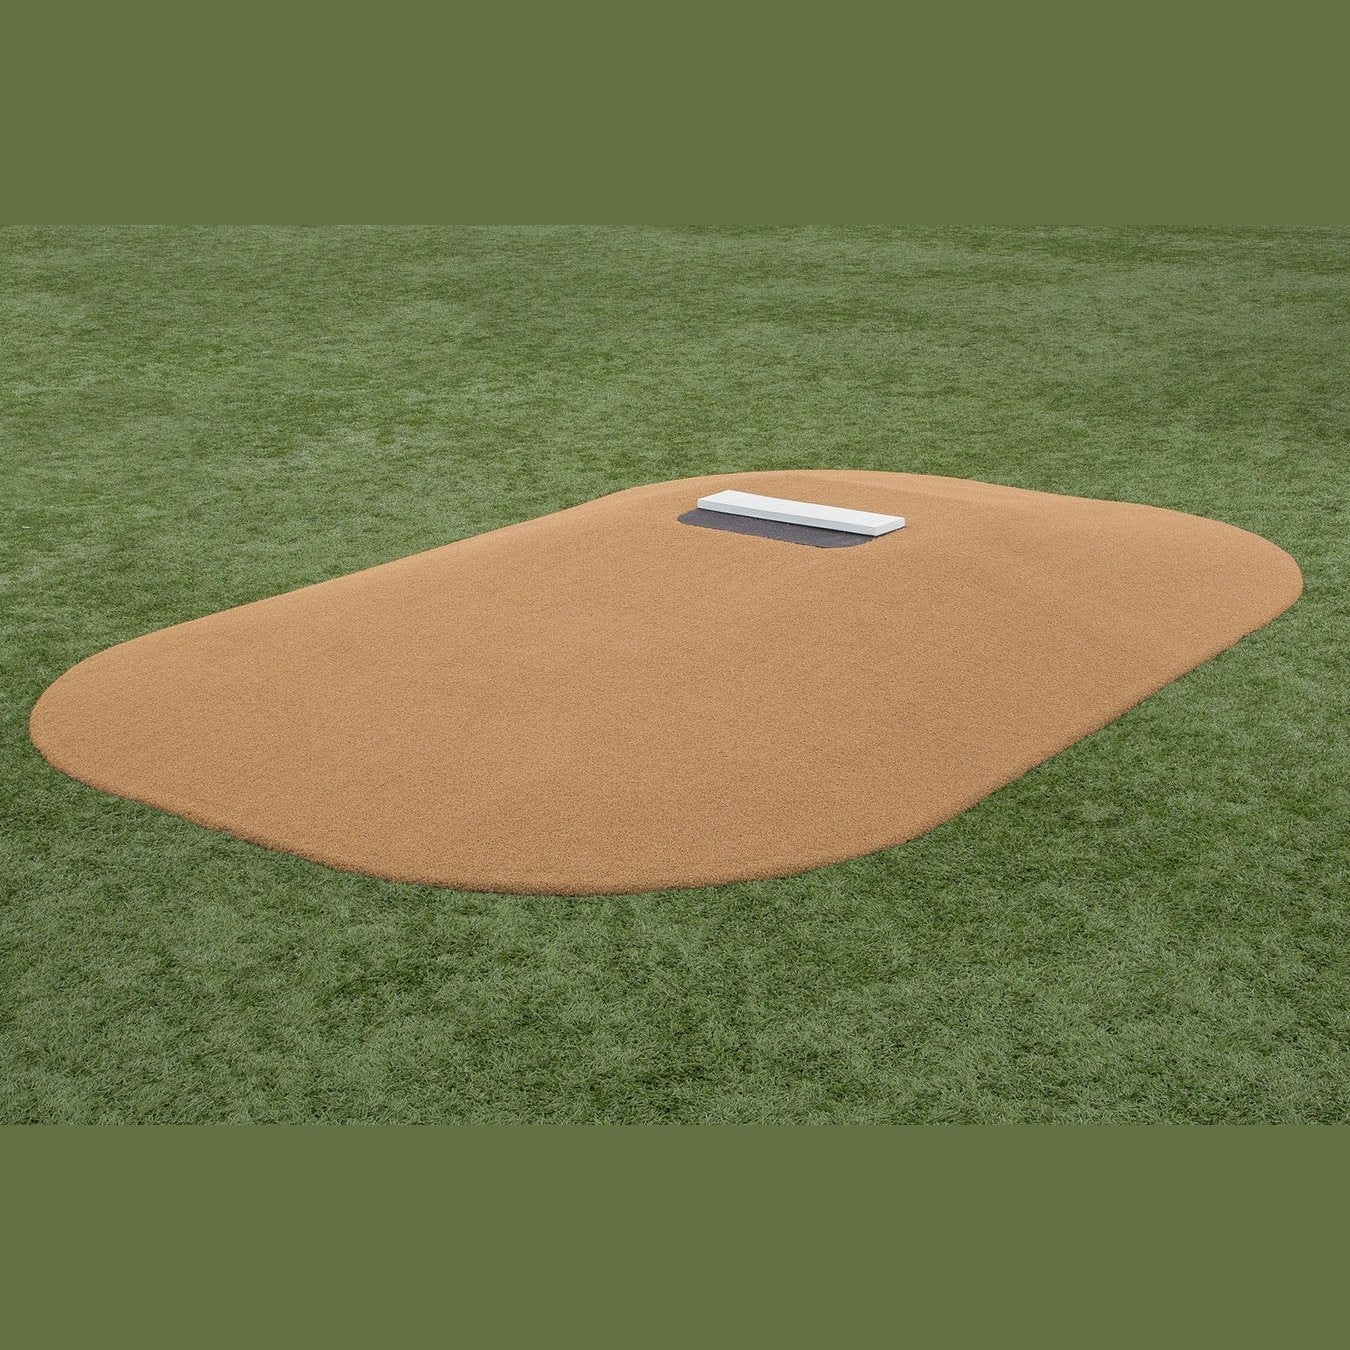
Pitch Pro Model 8121 Fiberglass Pitching Mound
Pitch Pro Model 8121 Fiberglass Pitching Mound Model 8121 is the most durable portable 10” pitching mound on the market today. As with all Pitch Pro mounds, our mound support structure is designed to eliminate surface deflection and dead spots, giving pitchers a sturdy landing with every pitch. Model 8121 is ideal for leagues, schools, and facilities designers/managers. Portable 10” game mound Used for distances of 60’6” Unique gel coat-down design is weather and UV resistant Launch Pad included TEN YEAR (10) warranty on mound core! The CHOICE for Rec. Departments, High Schools and Colleges EXTREMELY Rigid Portable (4 person) Room for pickoffs Specifications Weight 425 lbs Dimensions 144 × 96 × 18 in
Brand: Aeroform Athletics
Category: Sporting Goods > Athletics > Baseball & Softball > Baseball & Softball Pitching Mounds